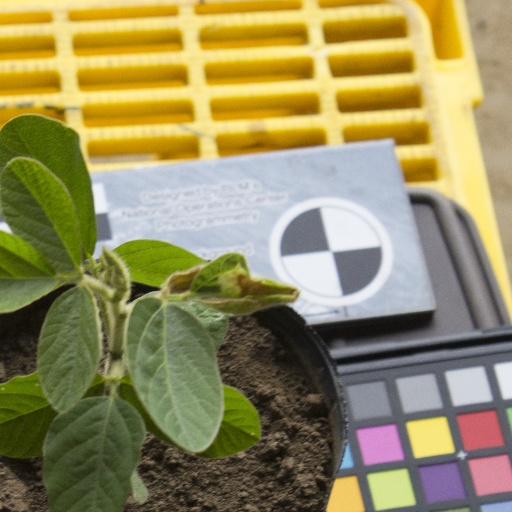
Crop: soybean